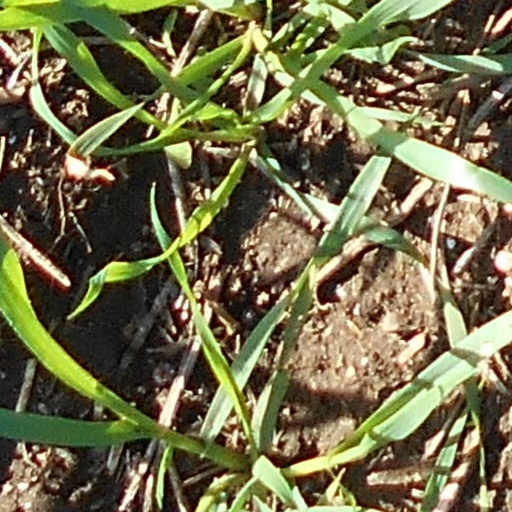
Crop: wheat